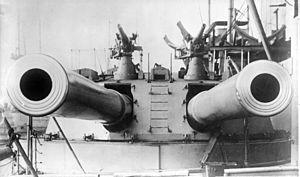
Le canon de marine de 12 pouces BL Mk X est un canon naval britannique conçu au début du XXᵉ siècle afin d'être monté sur les cuirassés de la Royal Navy. Il arme notamment le HMS Dreadnought, premier cuirassé « all big gun » en service.